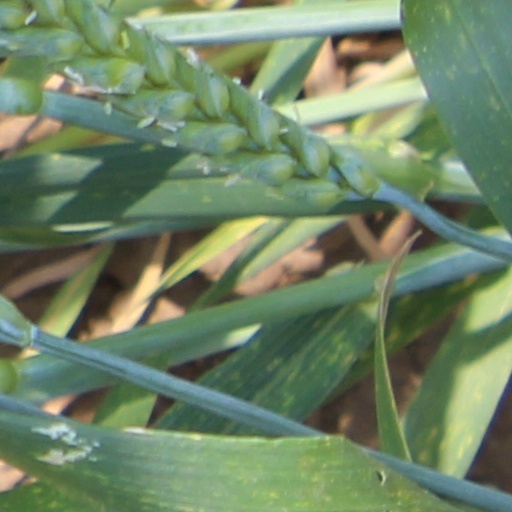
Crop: wheat